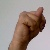
The image shows a hand gesture representing the letter 'N' in Indian Sign Language.